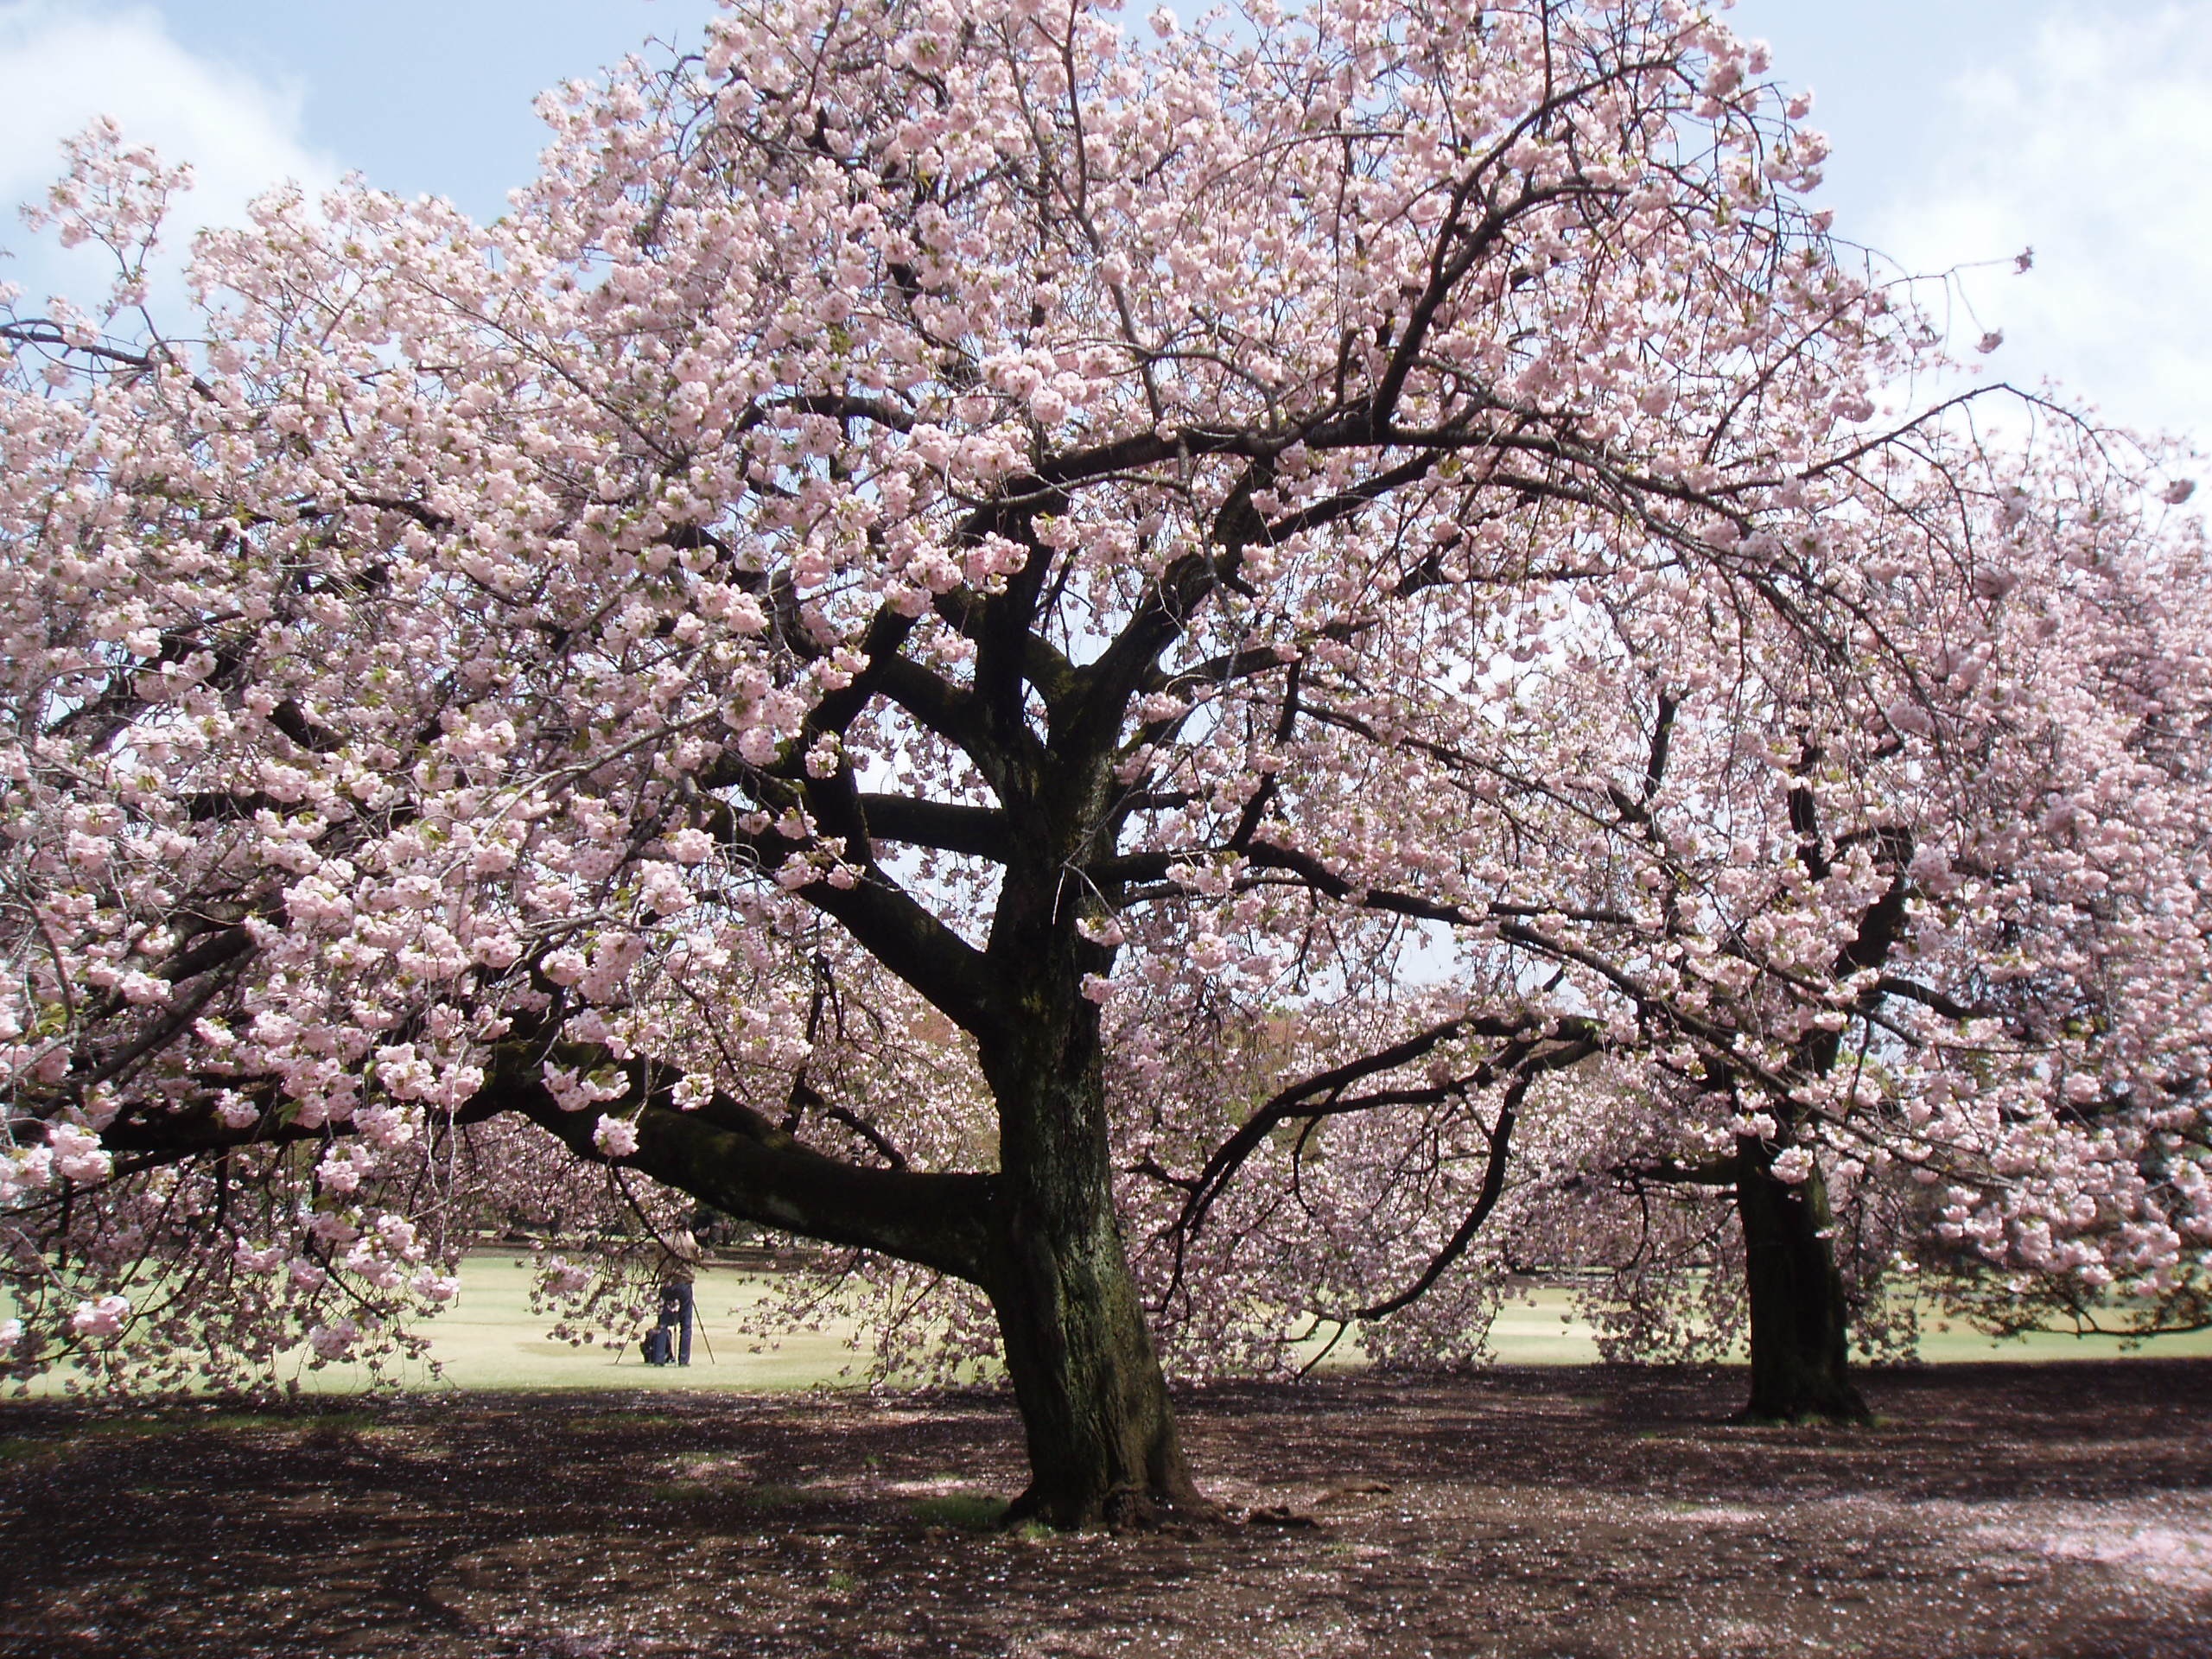
tree, branch, blossom, plant, flower, spring, produce, botany, pink, cherry blossom, japanese